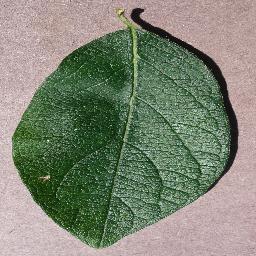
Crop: cherry
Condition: (including_sour)_healthy